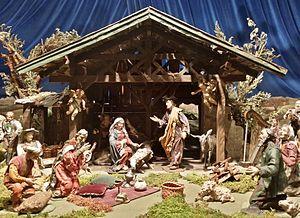
Le marché de Noël de Munich est un marché de Noël chrétien traditionnel de 1310, de la Saint-Nicolas, de Munich, en Bavière, en Allemagne. Il a lieu tous les ans durant la période de l'Avent et est un des plus importants marchés de Noël de la culture allemande, et du monde germanique, et le plus ancien en Allemagne, avec environ trois millions de visiteurs annuels.